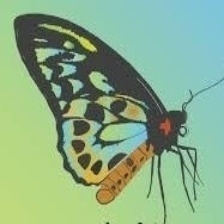
Species: CAIRNS BIRDWING